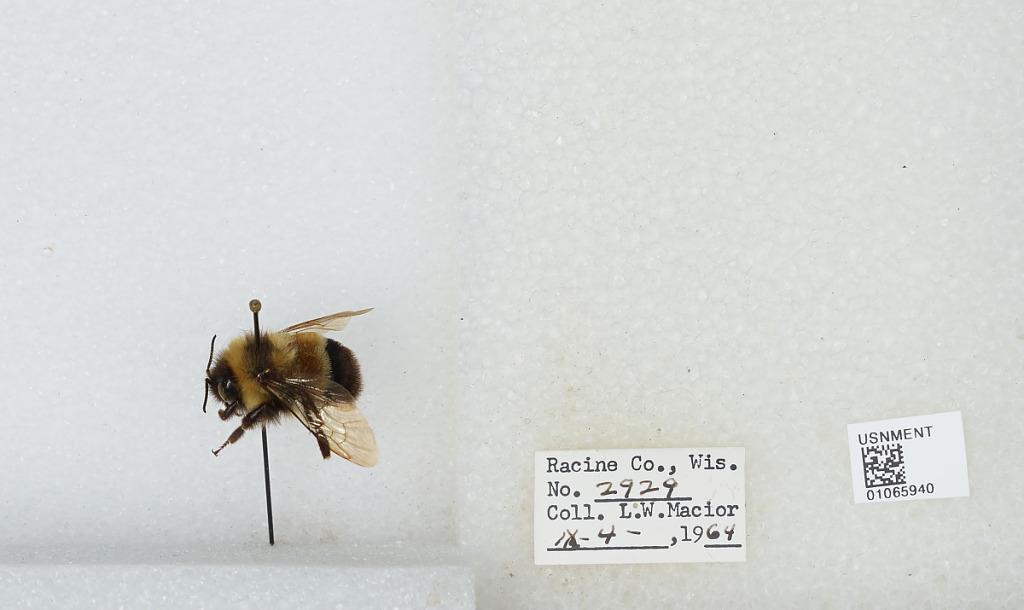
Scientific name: Bombus (Bombus) affinis Cresson
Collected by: L. Macior
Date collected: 1964-9-4
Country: United States
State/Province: Wisconsin
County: Racine
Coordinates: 42.78, -87.76